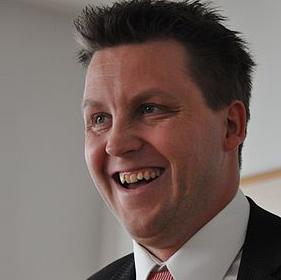
Age: 34